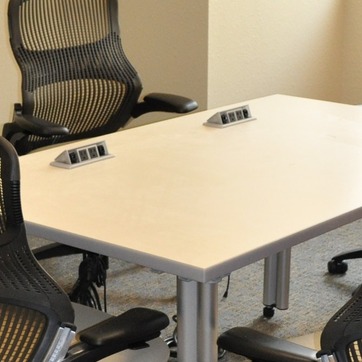
Material: plastic